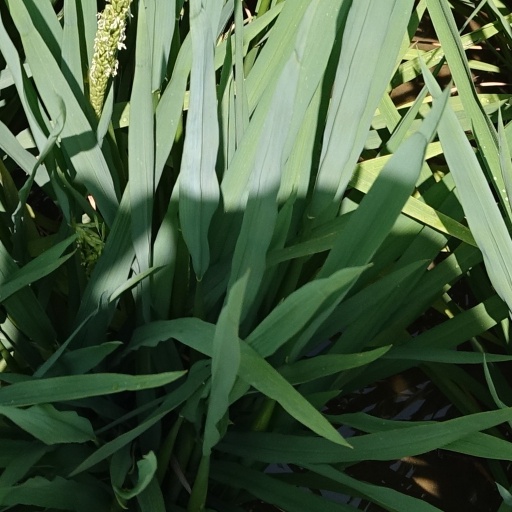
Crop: rice